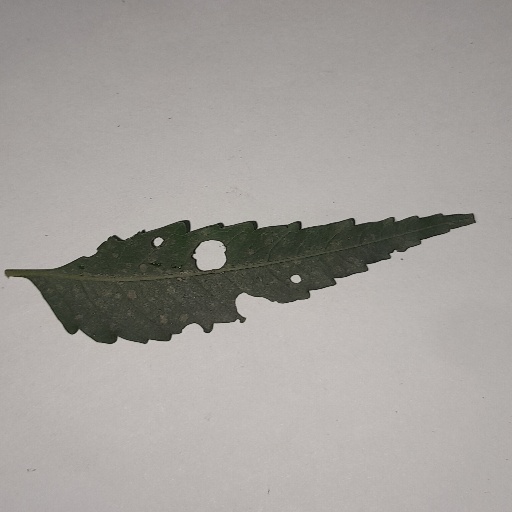
Species: Neem
Leaf condition: Shot Hole Leaf